Shadow play

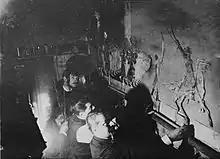
Stagehands moving zinc figures behind the screen of the Théatre d'Ombres in Le Chat Noir

In Plato's allegory of the cave (circa 380 BCE), Socrates described a kind of shadow play with figures made out of stone, wood, or other materials, presented to prisoners who in all of their life could see nothing more than the shadows on the wall in front of them. This was an imaginative illustration of ideas about the (false or limited) relations between knowledge, education, and a truthful understanding of reality. Plato compared a wall that screens off the people who carry the figures to the kind of partitions used by puppet (marionette) players to hide behind. Apparently, there was no existing form of shadow theatre known in ancient Greece that Socrates/Plato could refer to.